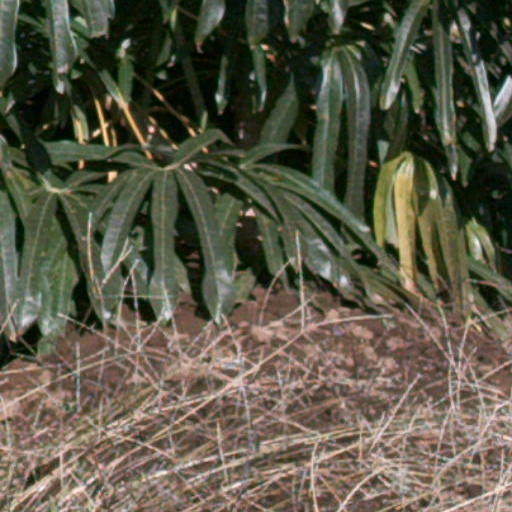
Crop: cassava